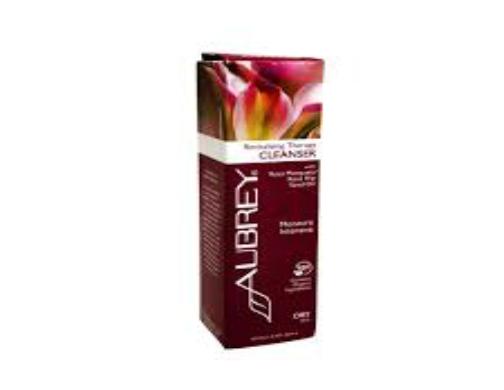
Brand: Aubrey Organics
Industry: Necessities